Todd Weather Folios

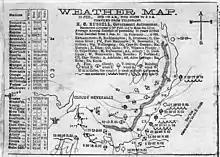
One of the earliest charts in the folios, using the new system of isobaric lines to denote atmospheric pressure. The lines are drawn in pencil on a newspaper map of south eastern Australia.

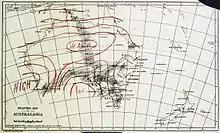
One of the first continental synoptic charts using the data gathered from all colonies (except Queensland). Cloud is represented by pencil shading. Note the shading along the overland telegraph.

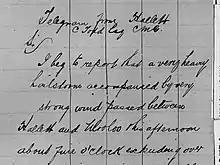
Letter from Mr. F. S. Smith (possibly telegraph operator) of Hallet, South Australia, noting the effects of a recent storm with high winds. Hallet is now one of the centres of wind power generation in the State.

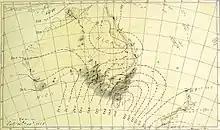
A synoptic chart drawn at the West Terrace Observatory, Adelaide that is larger in geographical reach than any known chart from another meteorological service for that time period.

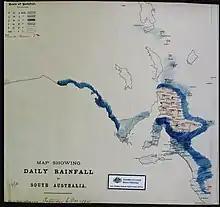
Sample of one of approximately 750 rainfall maps, this also showing thunderstorm activity

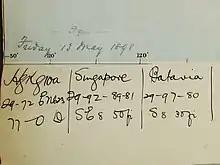
Sample of weather data from overseas telegrams

The Todd Weather Folios are a collection of continental Australian synoptic charts that were published from 1879 to 1909.